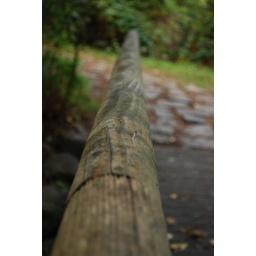
The railing on a wooden bridge in Stanley Park